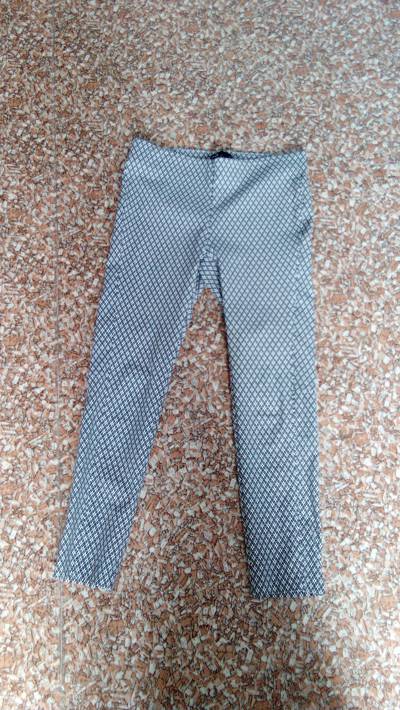
Waste category: clothes